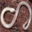
Label: snake